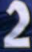
Number: 2